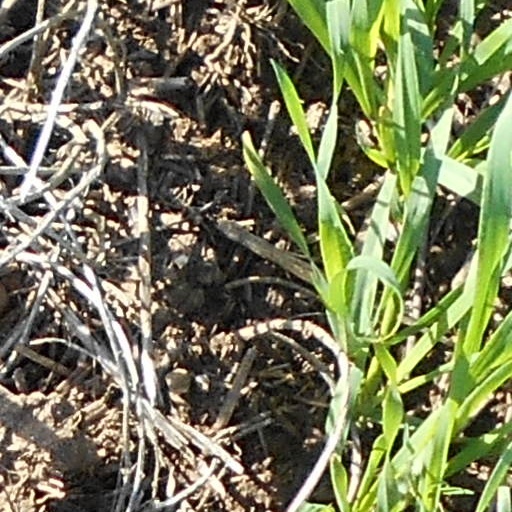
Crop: wheat